Gaizka Mendieta

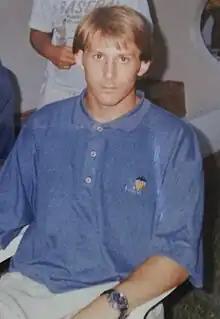
Mendieta in 1995

The 1997–98 campaign was Mendieta's breakthrough season, under new manager Claudio Ranieri. Moving to a central midfield role he played 30 league matches and scored ten goals, soon making his debut for the national team. In June 1999 he won his first trophy with the club, beating Atlético Madrid in the Copa del Rey; he found the net in wins over Levante UD, FC Barcelona (both legs) and Real Madrid during the run to the final, where he scored a memorable goal: controlling a cross on his chest, he flicked the ball over his own head and two defenders before turning to volley past the goalkeeper.